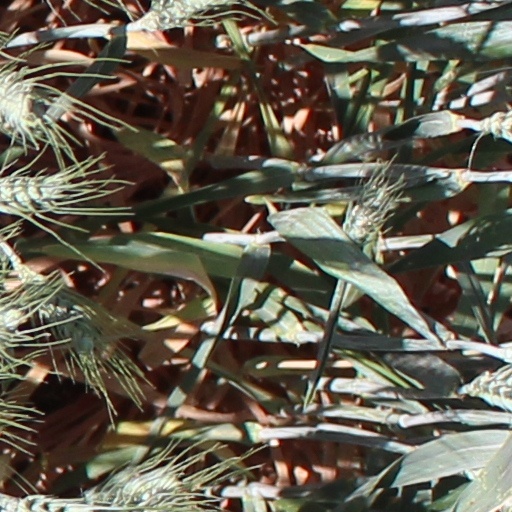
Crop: wheat